Alan S. Rabson

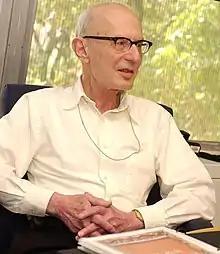
Alan Rabson in 2003

Alan S. Rabson (July 1, 1926 – July 4, 2018) was an American pathologist and cancer researcher, and was deputy director of the National Cancer Institute from 1995 to 2015.